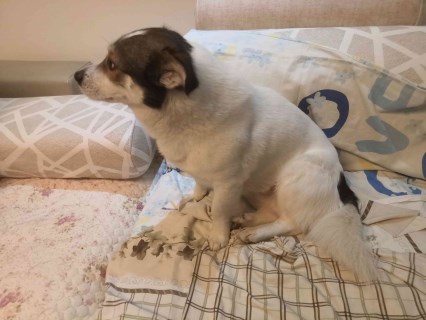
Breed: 3336-n000121-chinese_rural_dog